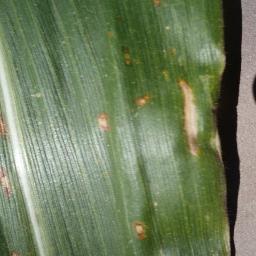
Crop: corn
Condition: (maize)_cercospora_spot_gray_spot